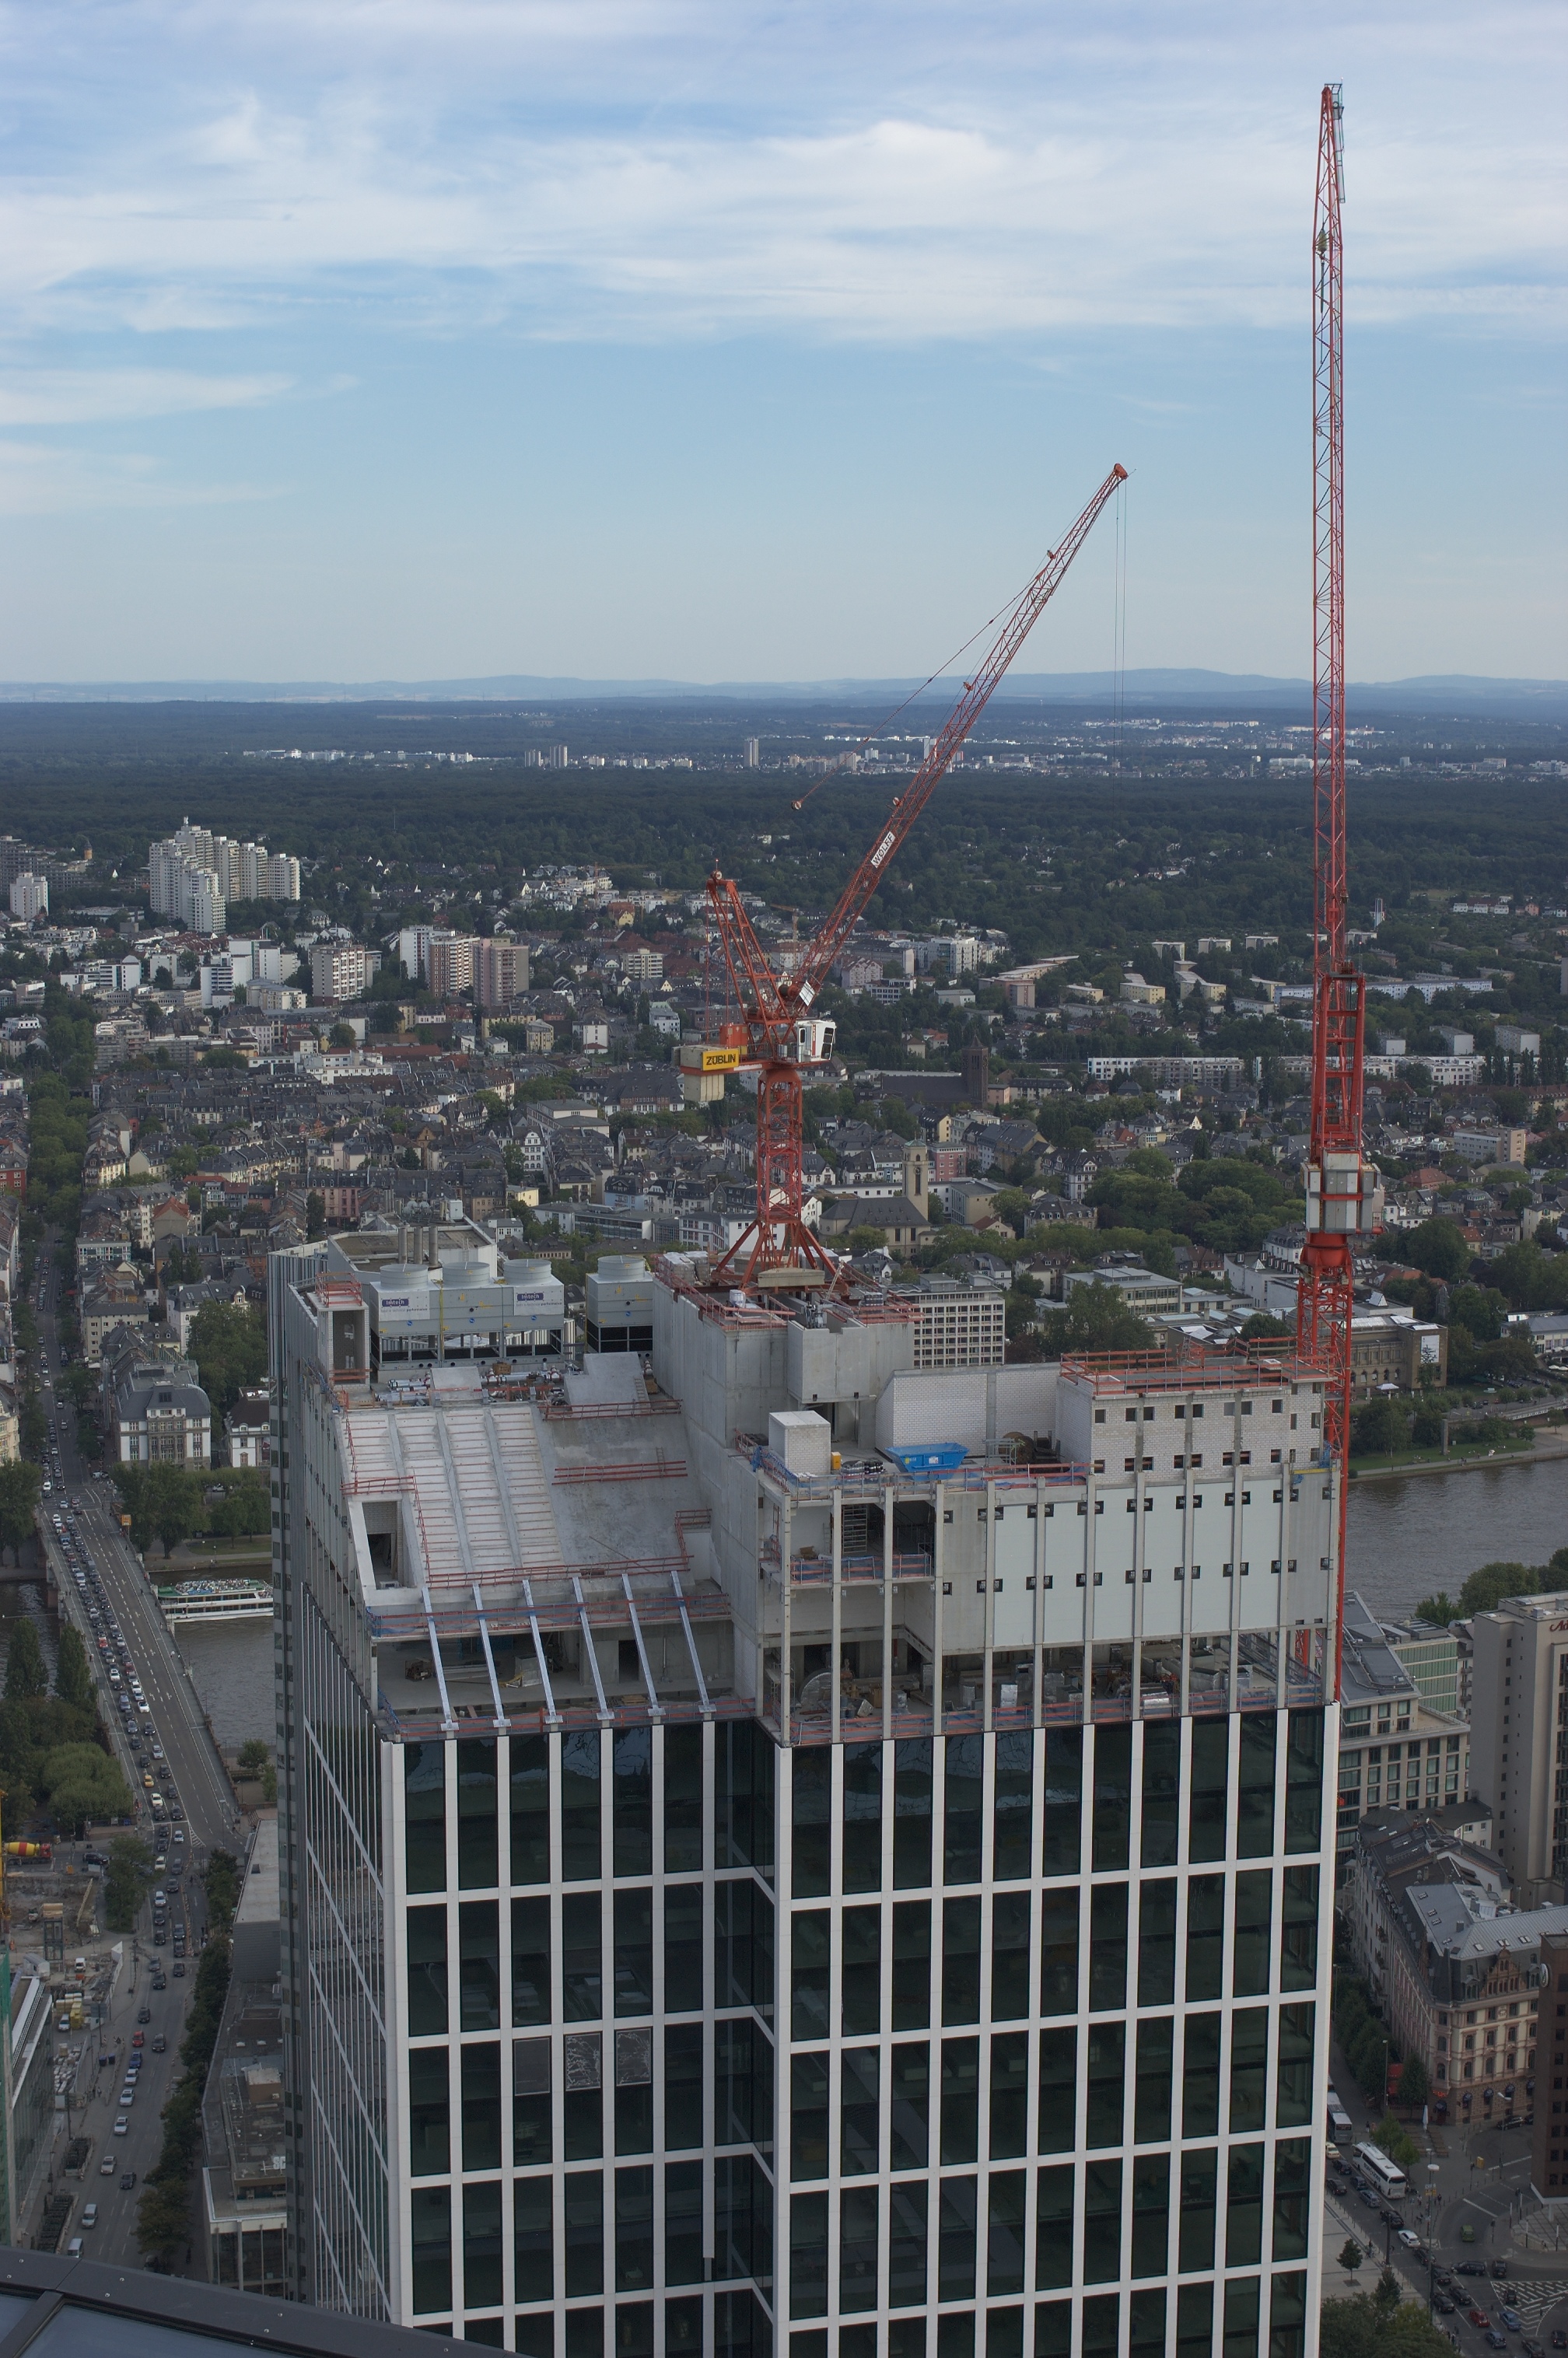
structure, skyline, city, skyscraper, cityscape, downtown, construction, tower, landmark, stadium, tower block, 2013, 35mm, rawtherapee, germany, deutschland, pentax, hessen, frankfurt, lenstagged, steffenzahn, f24, 35mmf24, k100d, justpentax, smcpentaxda35mmf24al, pentaxda35mmf24al, smcpentaxda12435mmal, smcpdal35mmf24al, aerial photography, urban area, sport venue